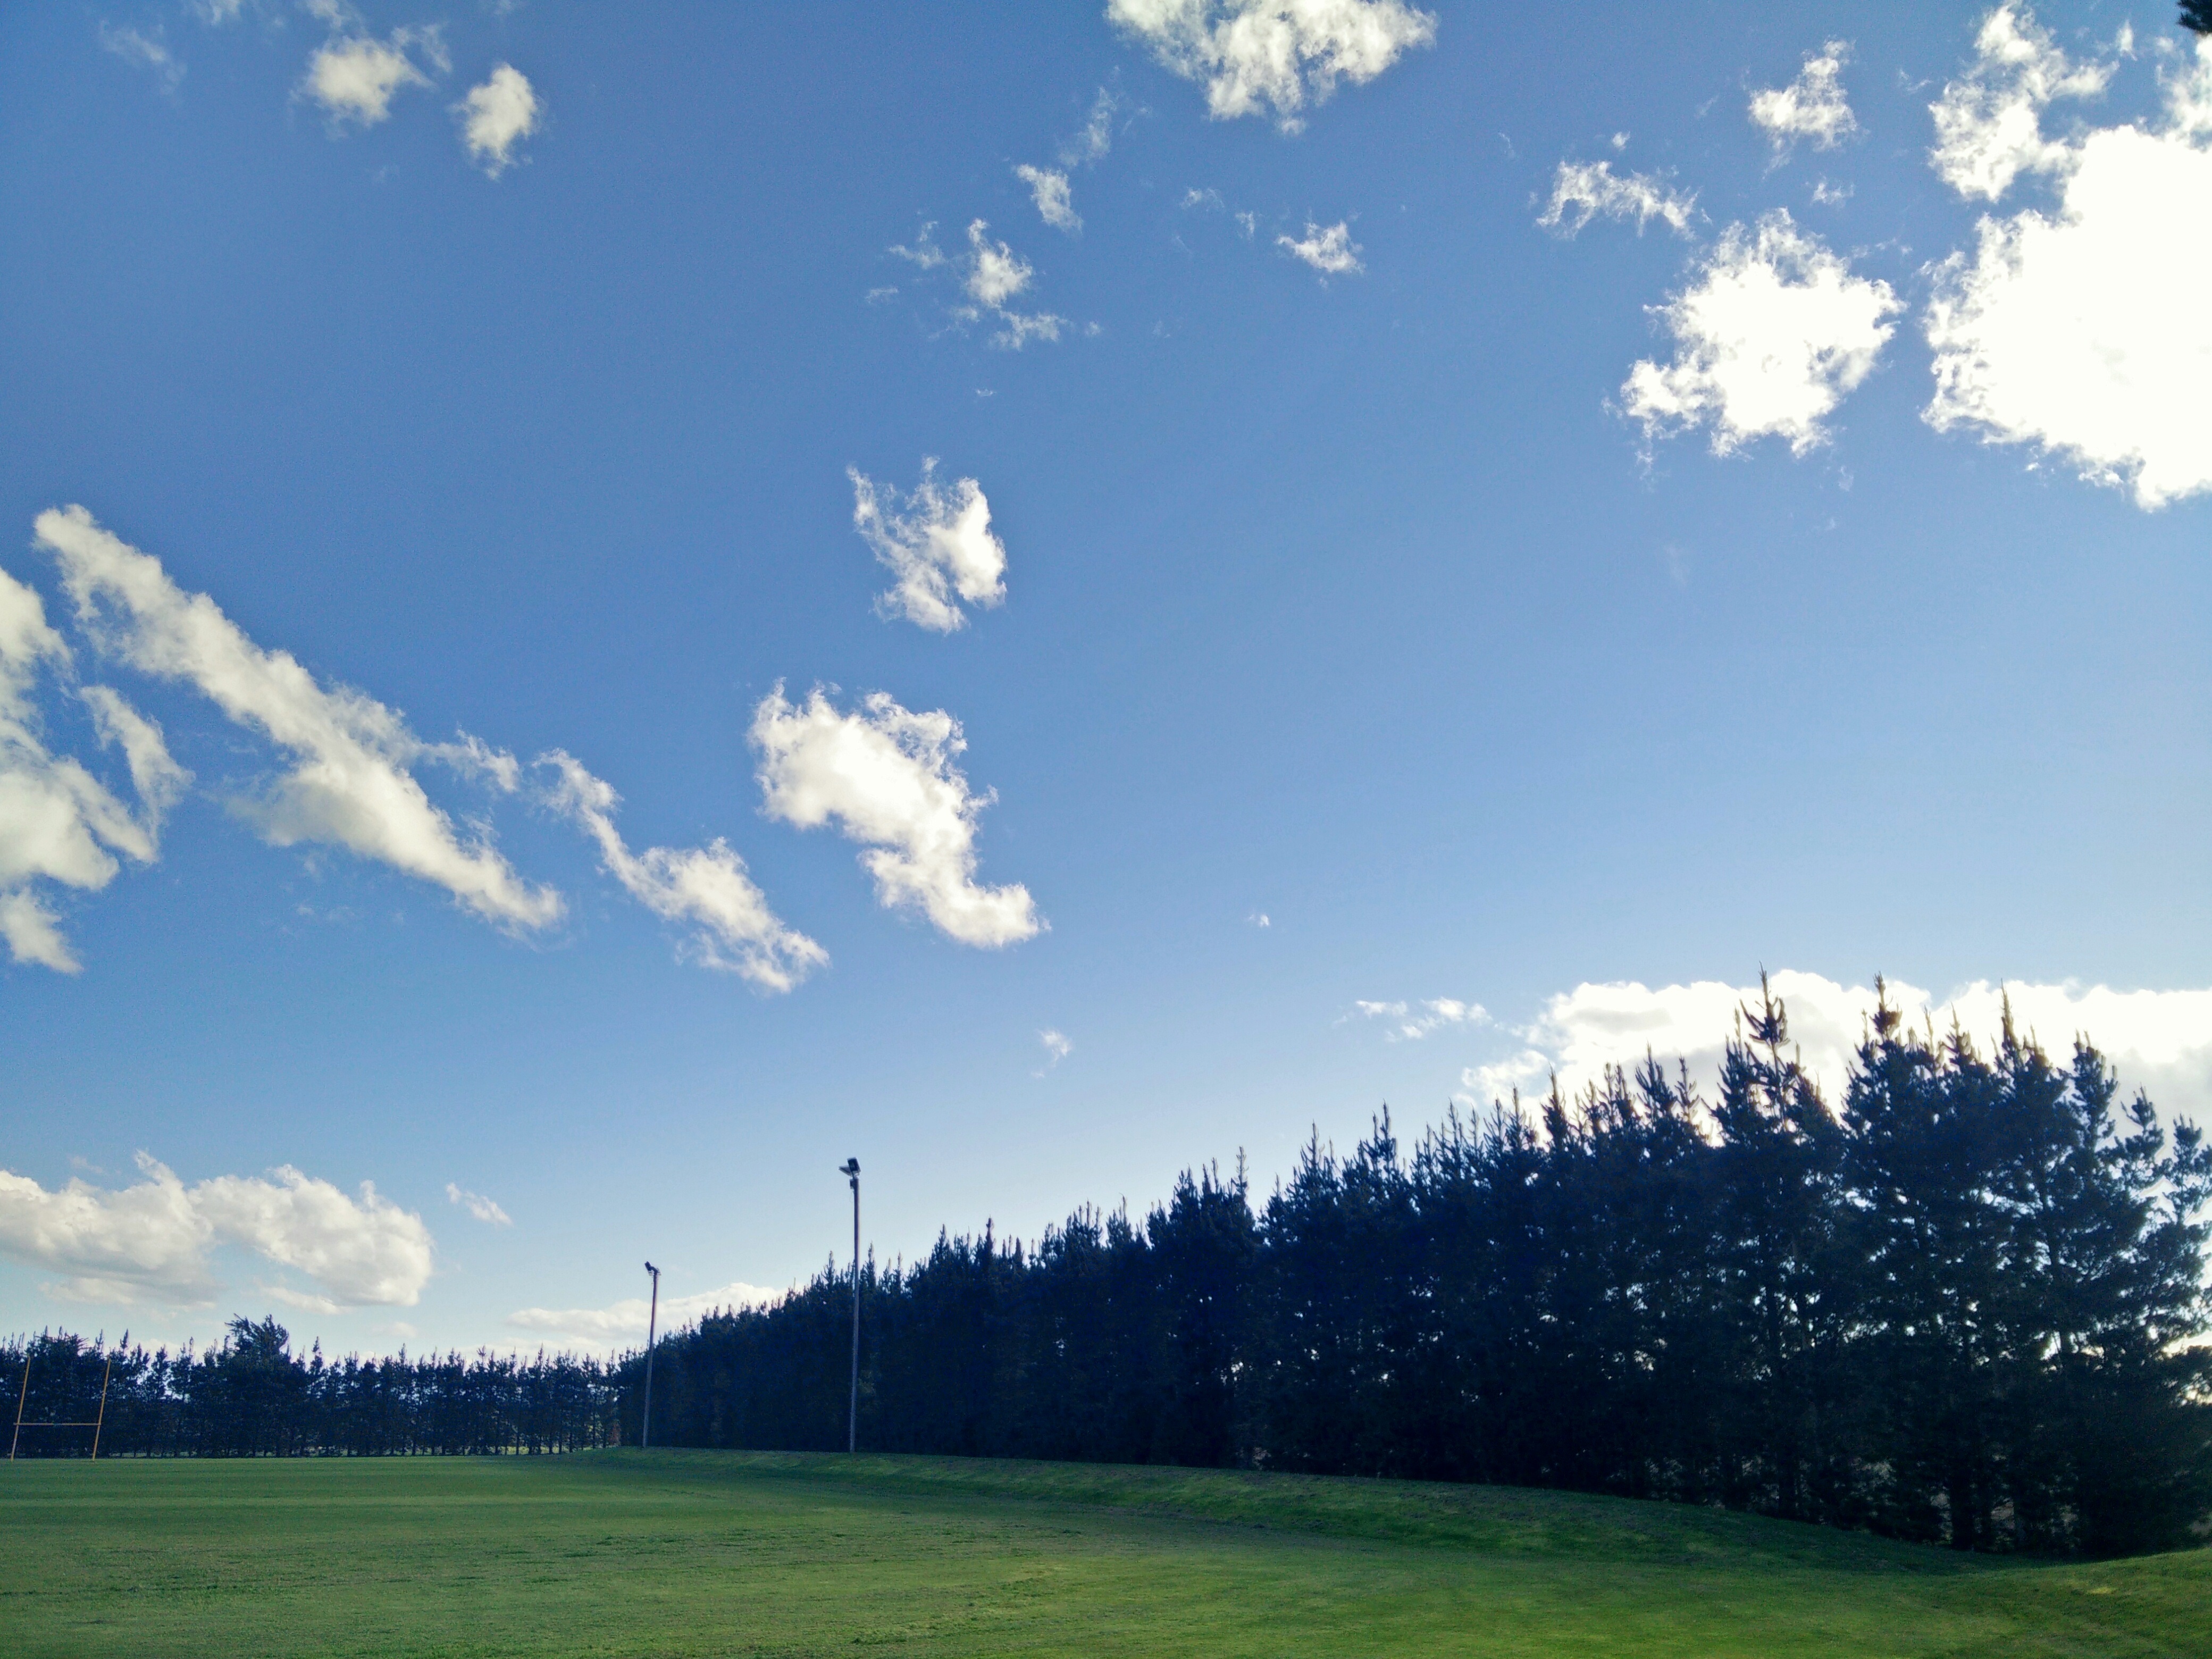
tree, nature, grass, horizon, mountain, cloud, sky, field, meadow, prairie, sunlight, morning, hill, mountain range, plain, grassland, atmosphere of earth, sport venue